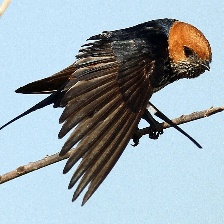
Species: STRIPPED SWALLOW
Scientific name: CECROPIS ABYSSINICA